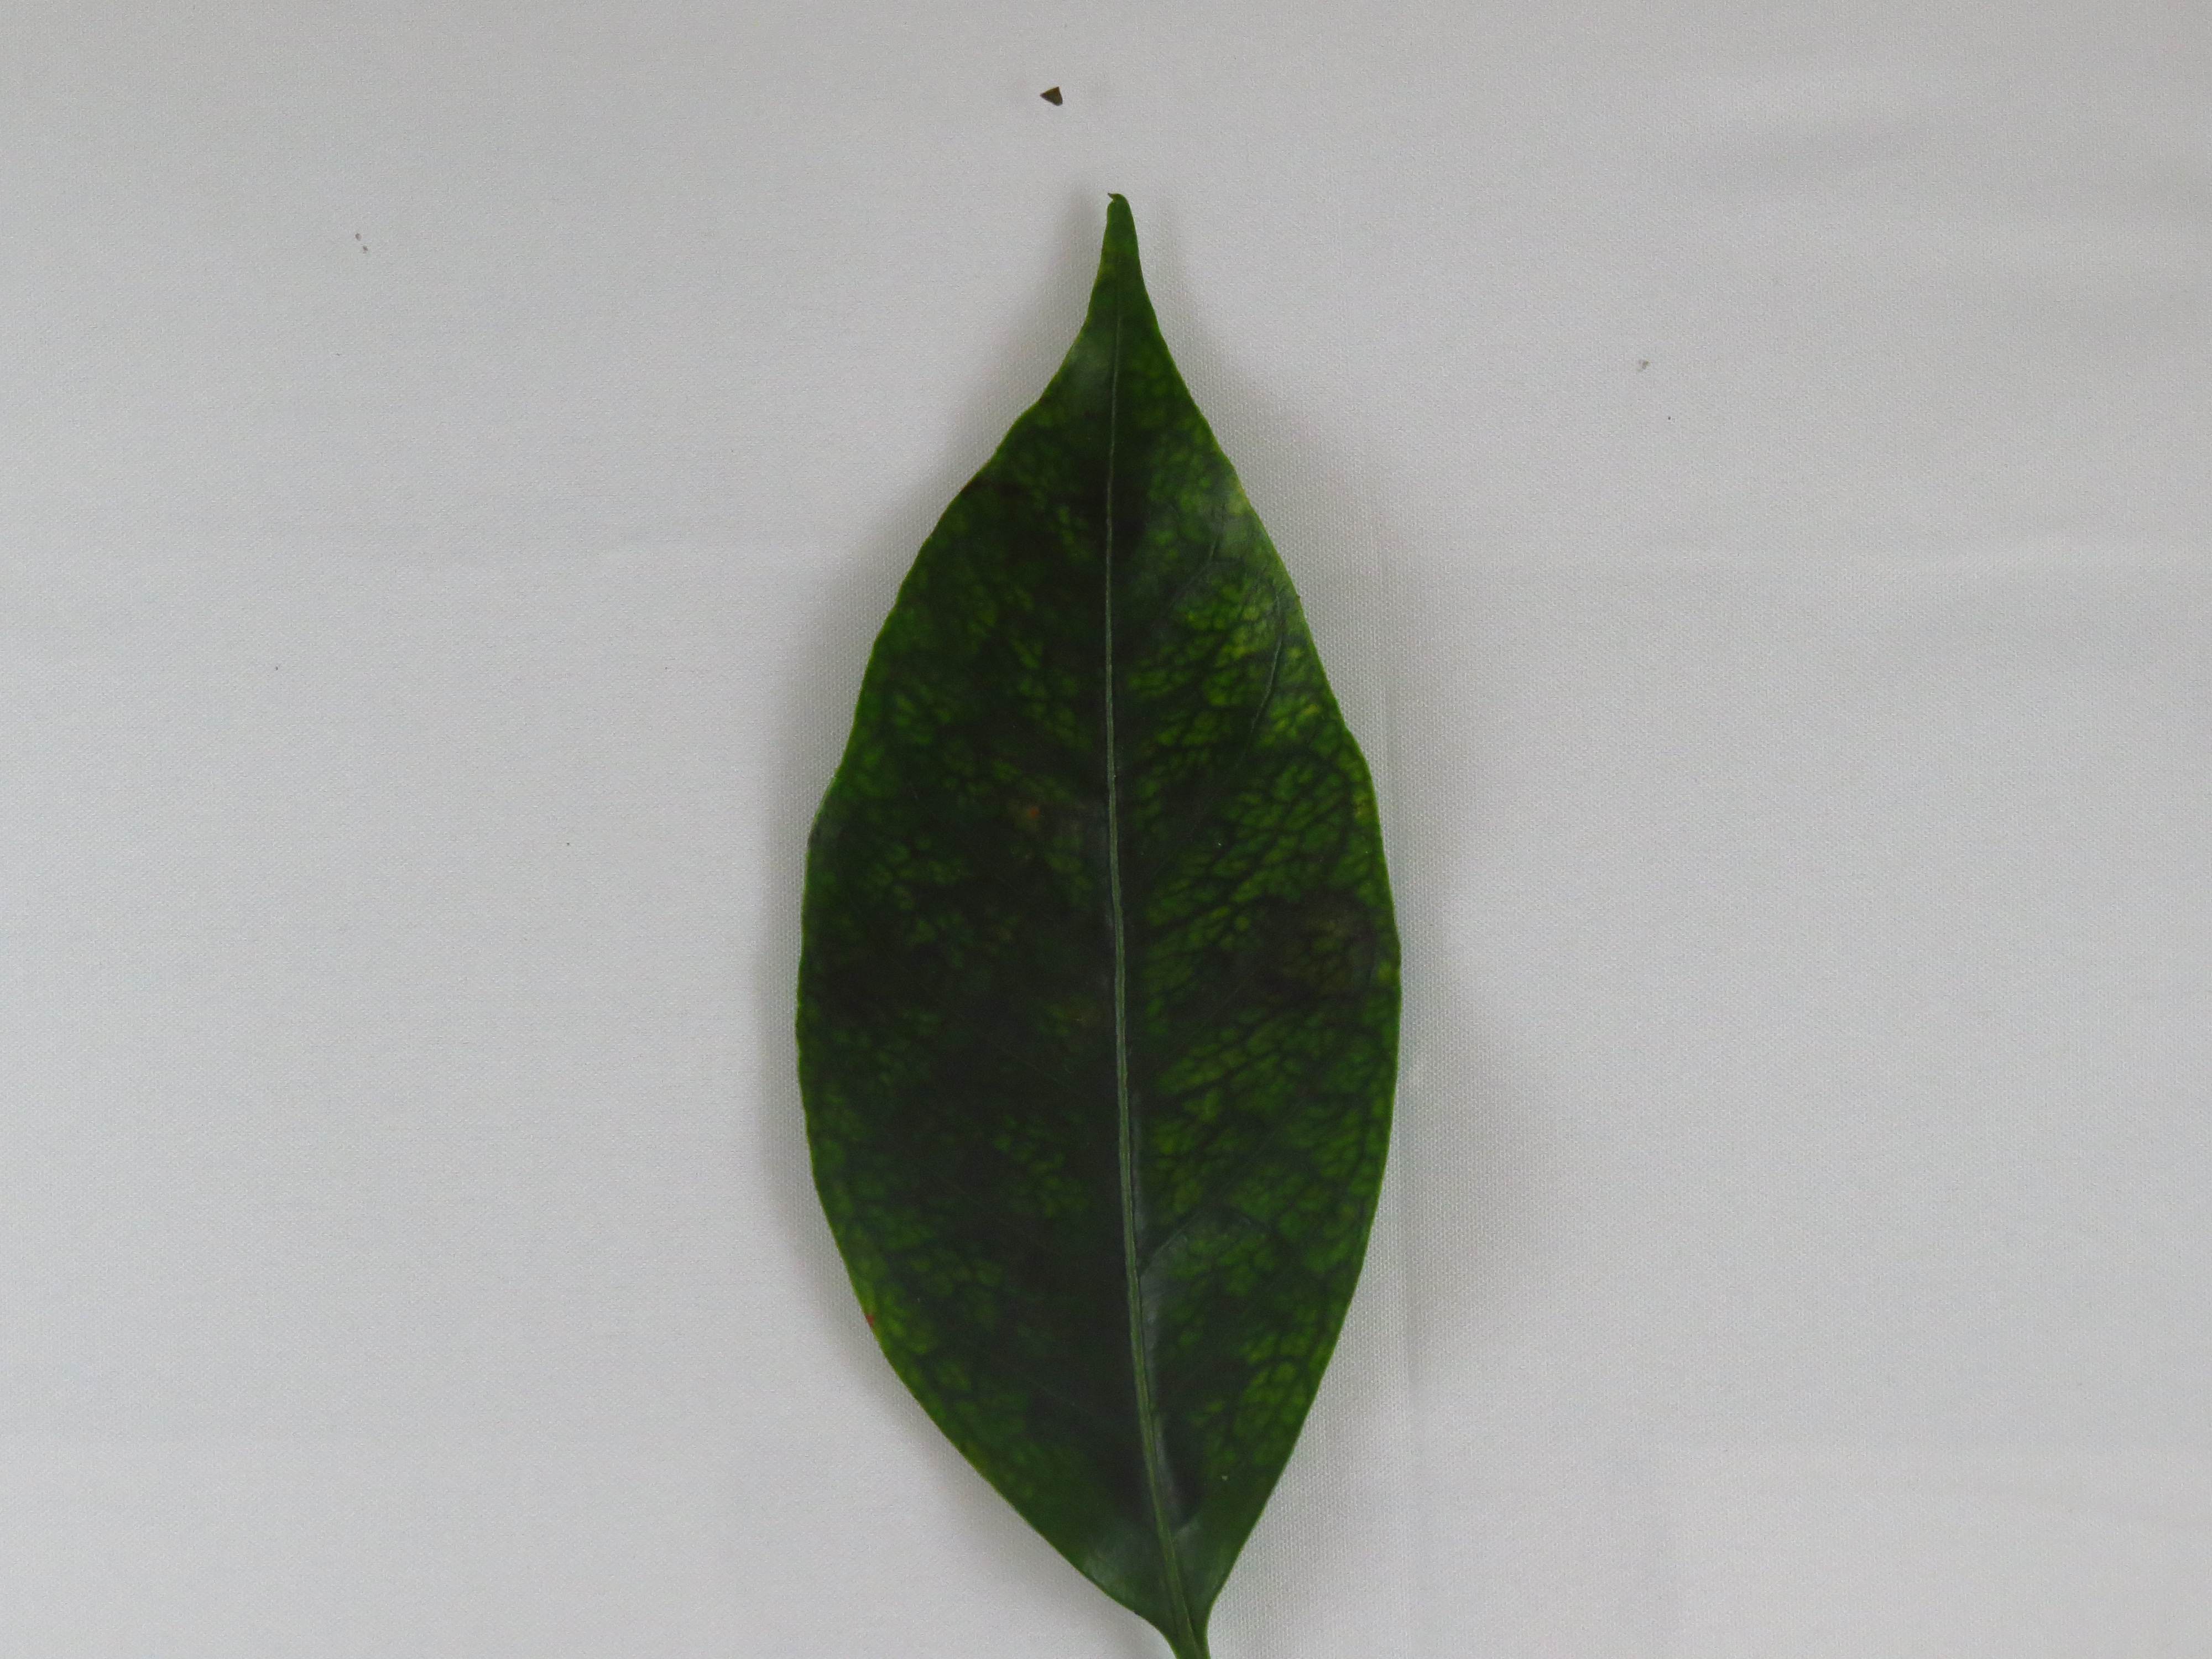
Label: phosphorus-P